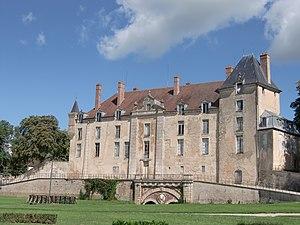
Château de Vendeuvre-sur-Barse
Le château de Vendeuvre-sur-Barse est un château situé à Vendeuvre-sur-Barse, en France.
Cet article recense les monuments historiques de l'Aube, en France.